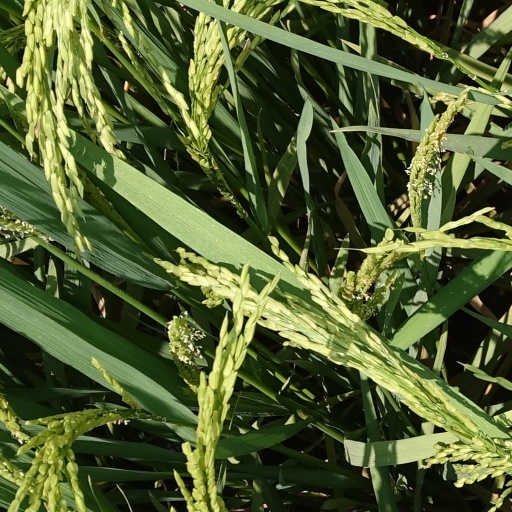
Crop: rice